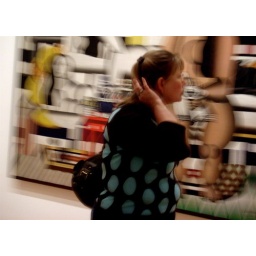
The camera's image stabilization made the woman in the foreground clear and put a nice blue on the Leger painting in the background.